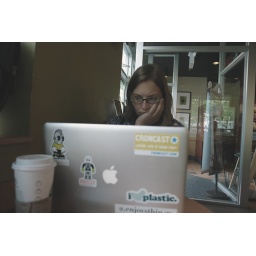
craigslist checking by the @resalequeen near 60th street bridge